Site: brandenburg
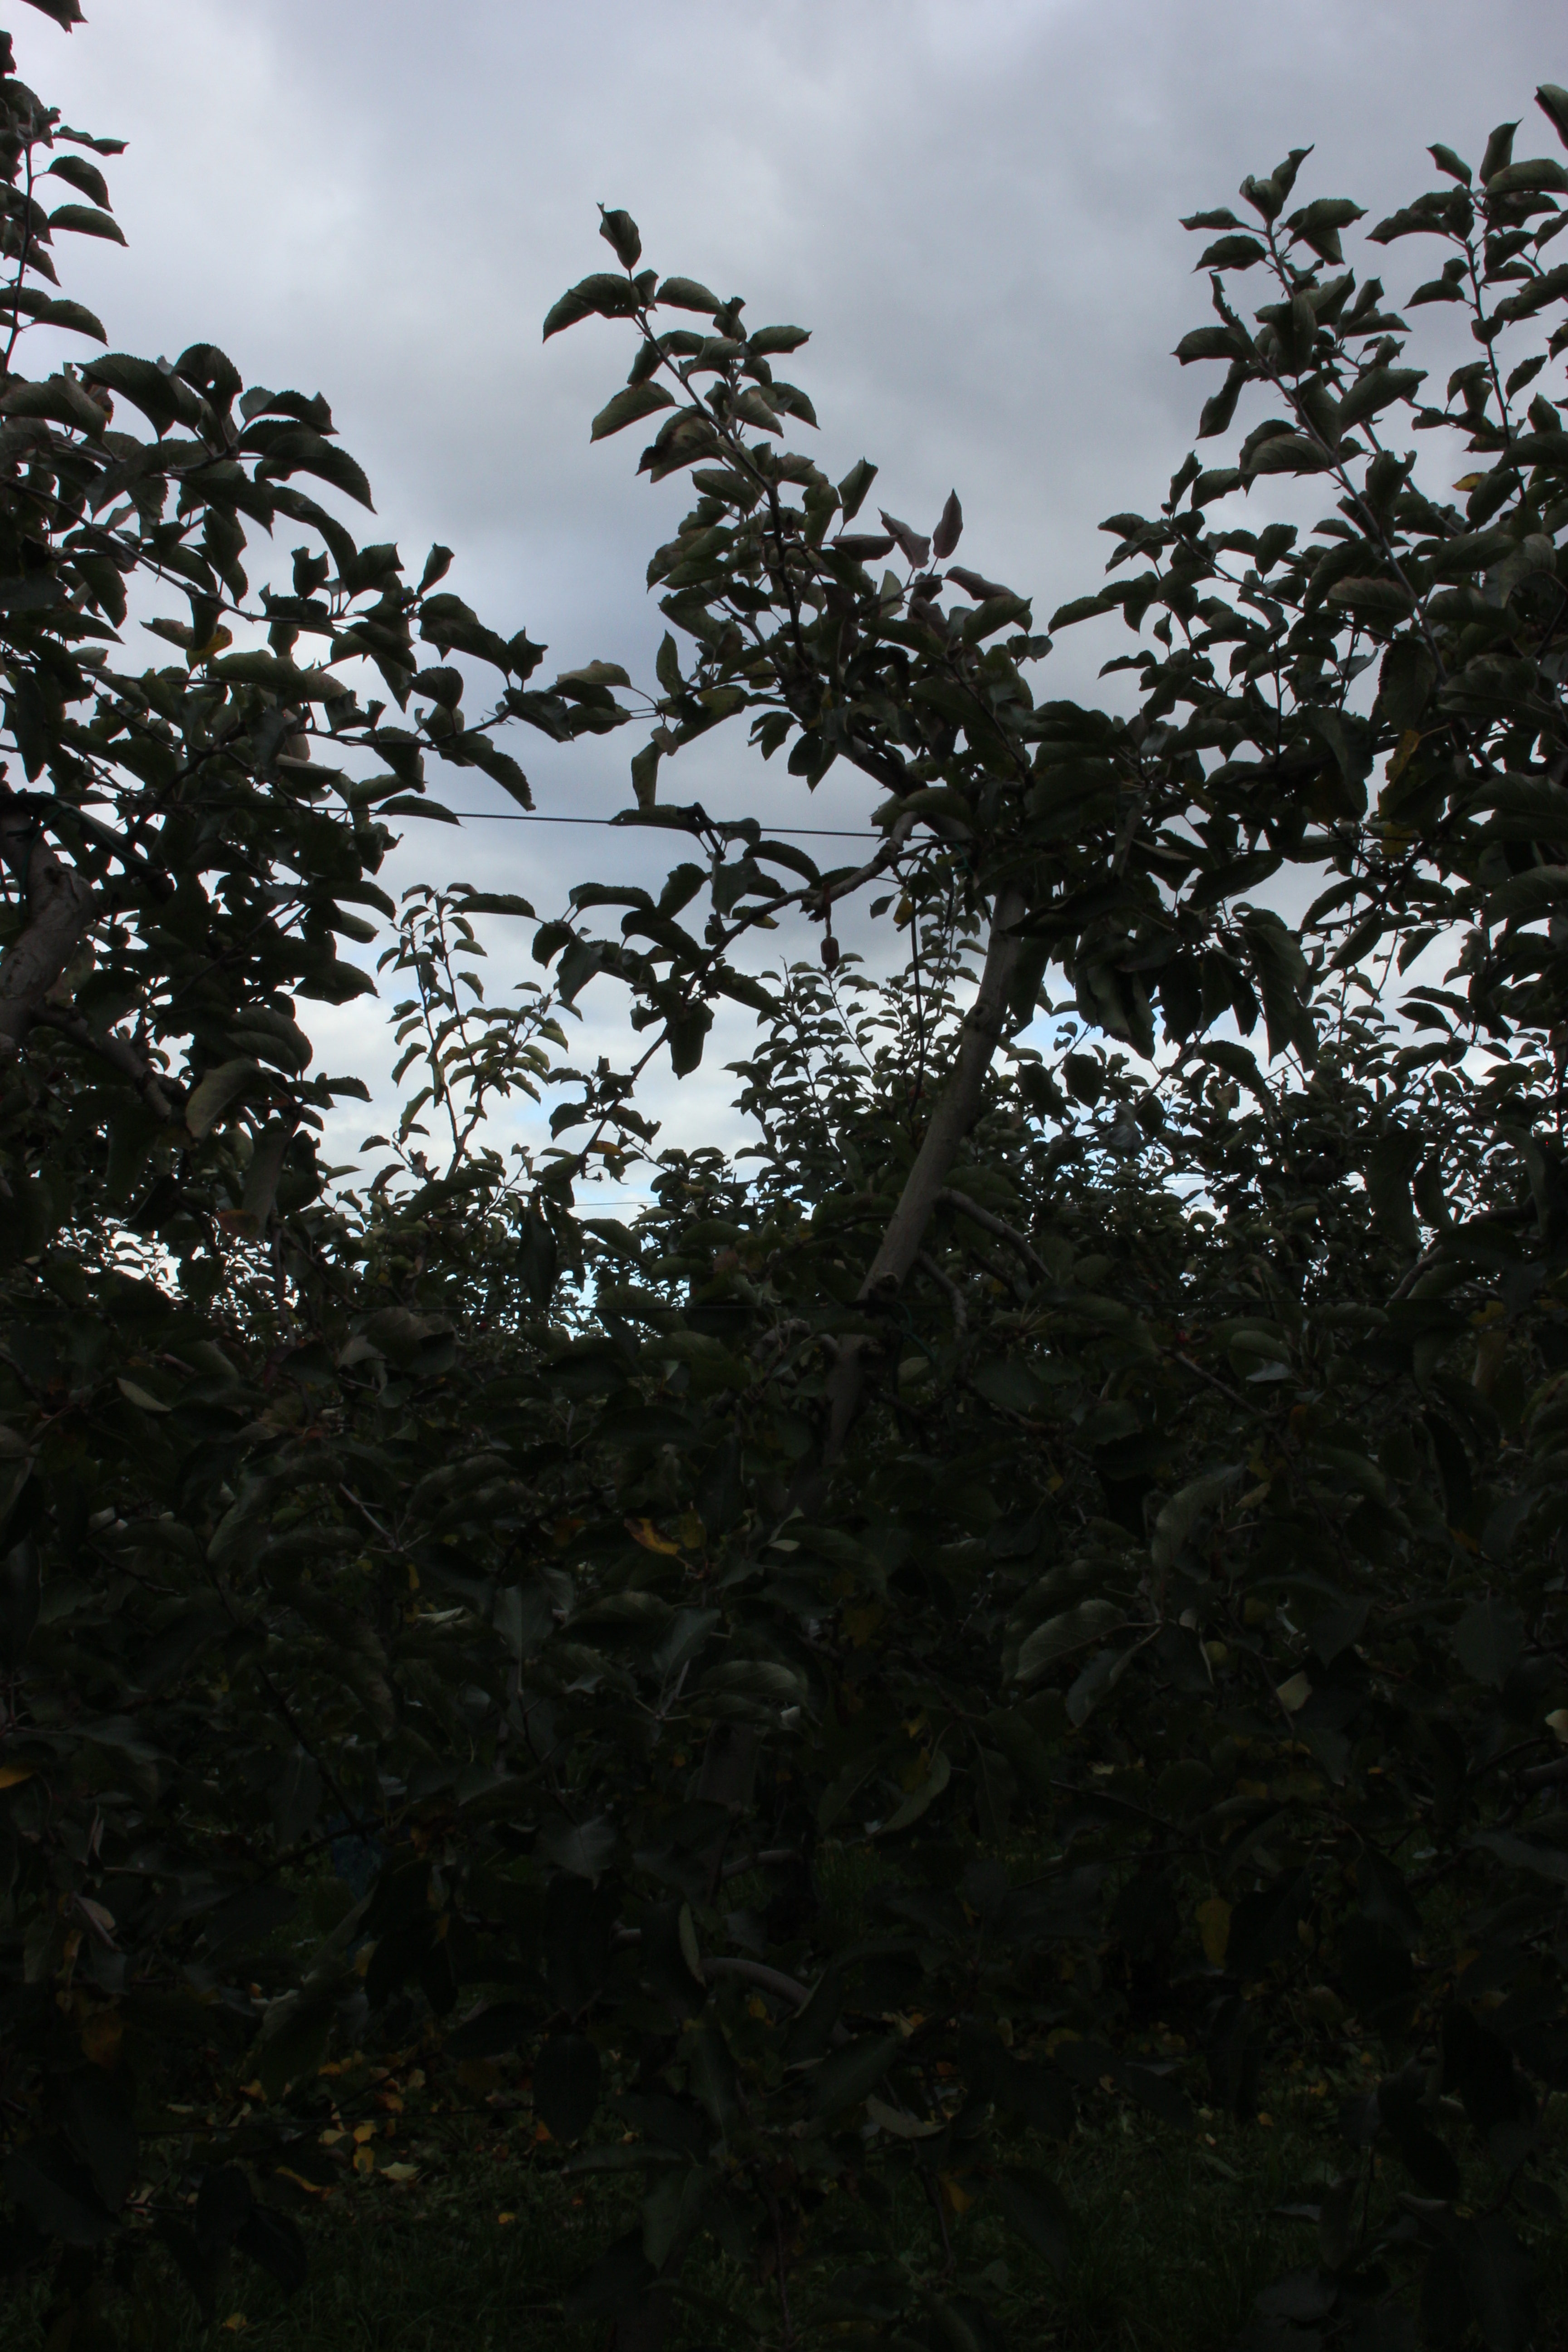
Growth stage (BBCH 91): Senescence, beginning of dormancy